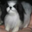
Label: dog